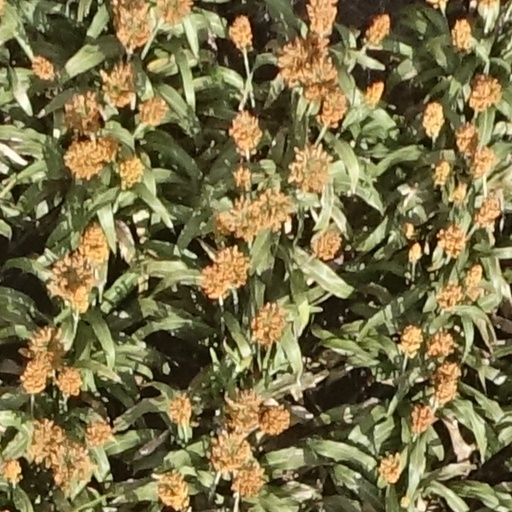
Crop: sorghum